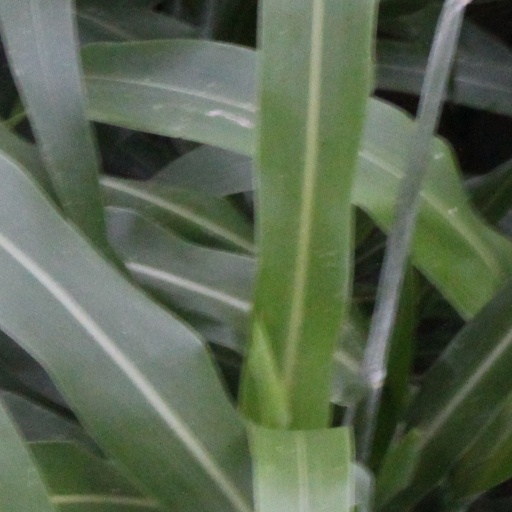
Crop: sorghum